Bulgarian Armed Forces

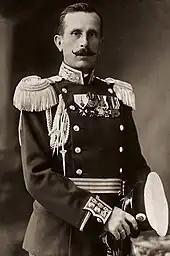
Gen. Nikola Zhekov, Commander-in-Chief of the Bulgarian Army during World War I

Bulgaria's war aims were focused on Thrace and Macedonia. For the latter, Bulgaria had a secret agreement with Serbia to divide it between them, signed on 13 March 1912 during the negotiations that led to the establishment of the Balkan League. However, it was not a secret that Bulgaria's target was the fulfillment of the never-materialized Treaty of San Stefano, signed after the Russo-Turkish War, 1877–78. They deployed their main force in Thrace, forming three armies. The First Army, under Gen. Vasil Kutinchev with three infantry divisions, was deployed to the south of Yambol, with direction of operations along the Tundzha River. The Second Army, under Gen. Nikola Ivanov with two infantry divisions and one infantry brigade, was deployed west of the First and was assigned to capture the strong fortress of Adrianople (now Edirne). According to the plans, the Third Army, under Gen. Radko Dimitriev, was deployed east of and behind the First and was covered by the cavalry division hiding it from the Turkish view. The Third Army had three infantry divisions and was assigned to cross the Stranja mountain and to take the fortress of Lozengrad (Kirk Kilisse). The 2nd and 7th divisions were assigned independent roles, operating in western Thrace and eastern Macedonia, respectively.